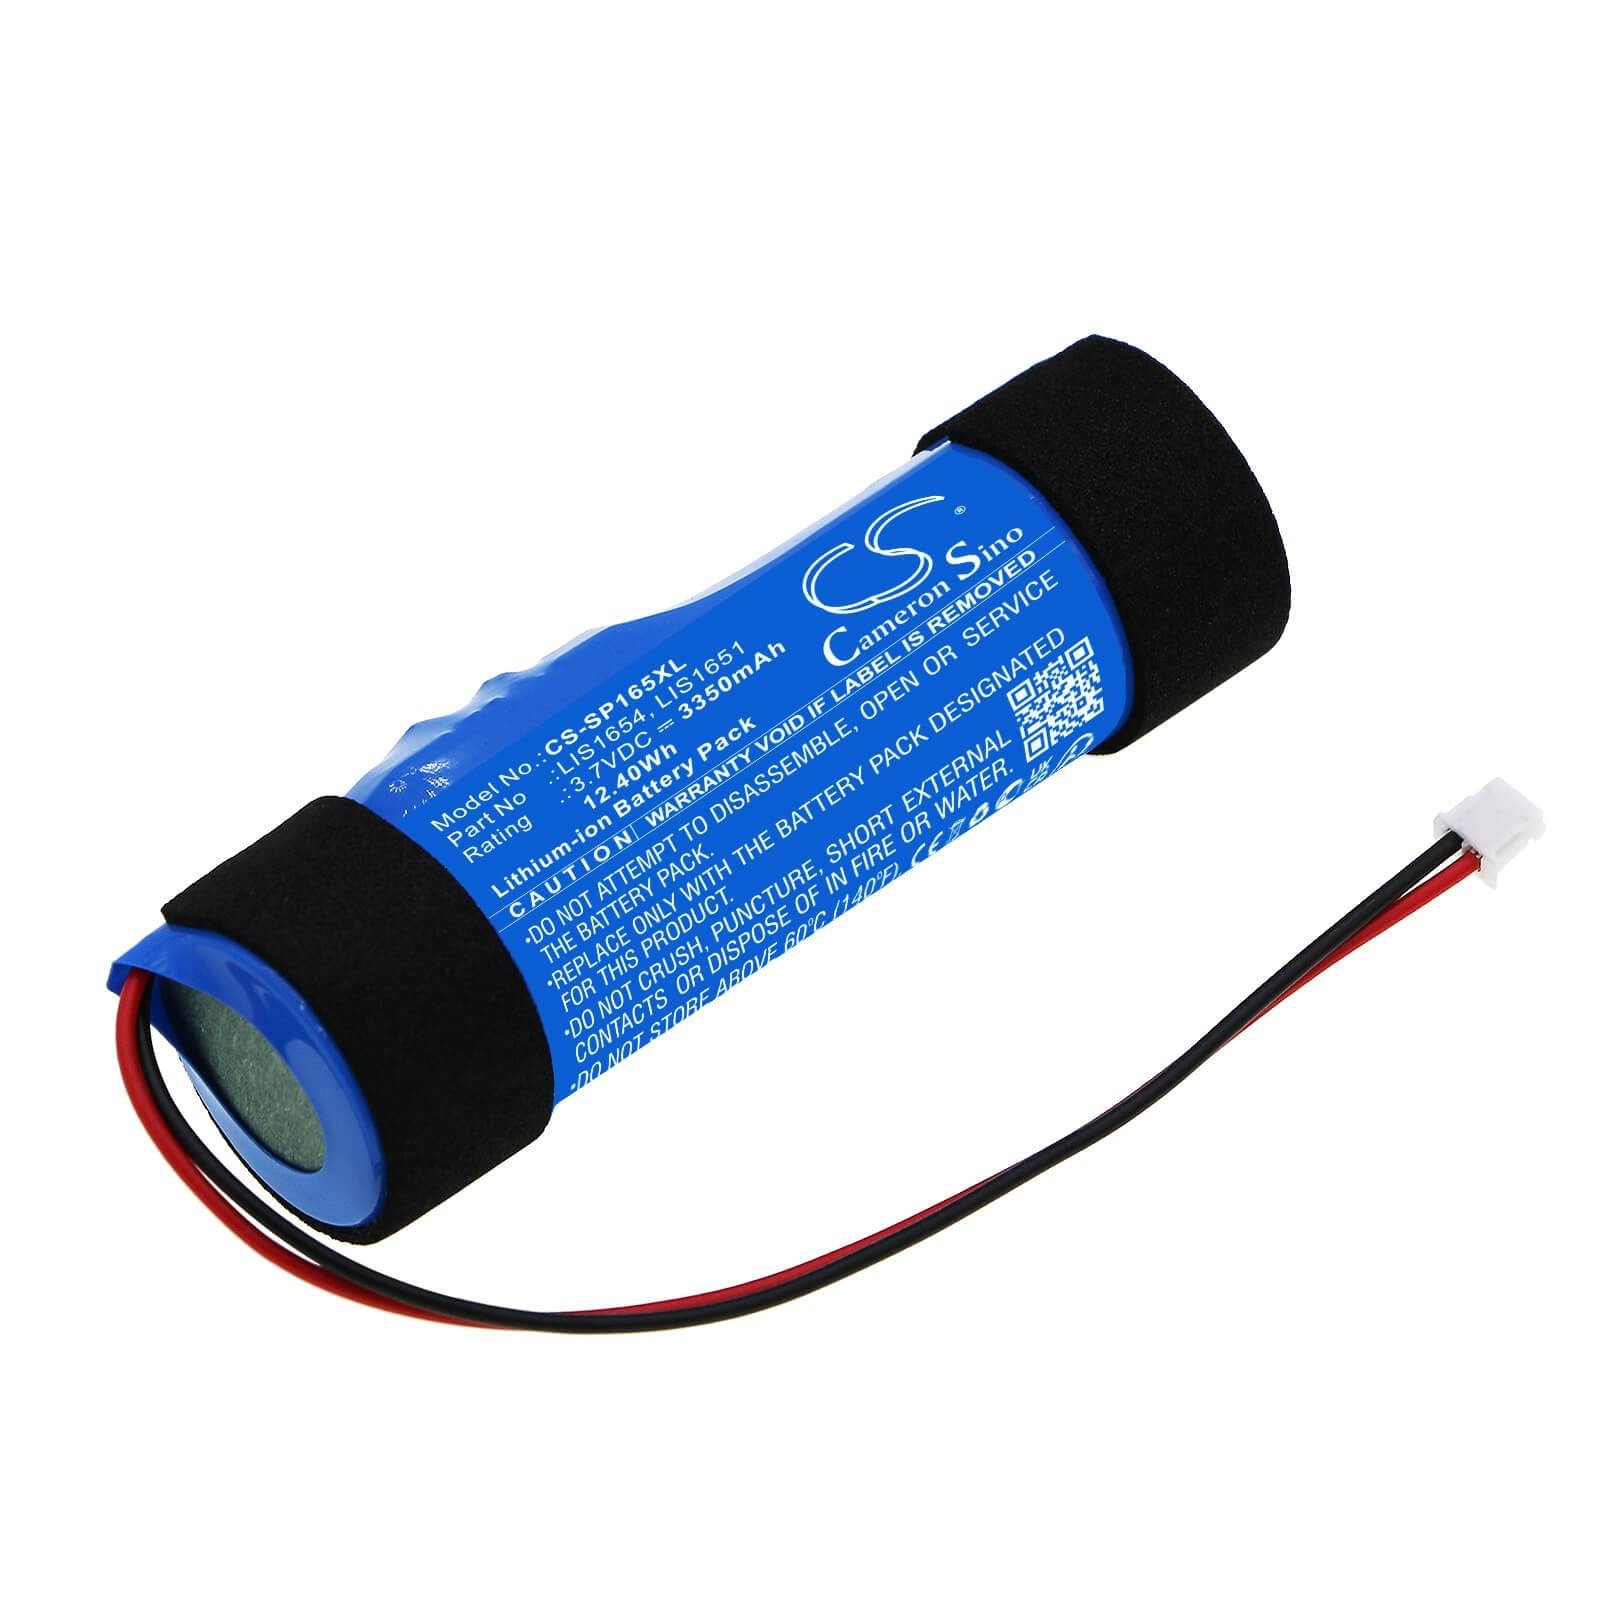
3.7V, Li-ion, 3350mAh, Game Console battery fits Sony, Lis1651, Cech-zcm2e, Cech-zcm2u, 12.40Wh
Cameron Sino CS-SP165XL Replacement Battery for Sony Game Console - 3350mAh / 12.40Wh Unlock uninterrupted performance with the Cameron Sino CS-SP165XL replacement battery, designed specifically for Sony Game Console. This high-quality 3350mAh / 12.40Wh Li-ion battery delivers a reliable 3.7V voltage with an energy rating of 12.40Wh , ensuring your device operates at peak efficiency throughout extended sessions. Whatever you are doing this battery provides the power and reliability you need. Product Features: Capacity: 3350mAh Battery Type: Li-ion Voltage: 3.7V Energy Rating: 12.40Wh Color: Blue Dimensions: 66.50 x 21.90 x 20.00mm EAN Code: 4894128182689 Net Weight: 50.0g Gross Weight: 75g Why Choose Cameron Sino Batteries? Extended Usage Time: With a 3350mAh capacity, this battery supports longer operational hours, reducing downtime. Premium Build Quality: Made from top-grade materials to ensure safety, durability, and efficiency. Safe & Reliable: Designed to prevent overcharging, overheating, and short-circuiting. Perfect Fit & Easy Installation: Specifically designed for Sony Models , ensuring seamless compatibility. Compatible Models: Sony Cech-zcm2e, Cech-zcm2u, Playstation Ps4 Move Motion Co Compatible Part Numbers: Sony:- Lis1651, Lis1654 30-Day Return & 1-Year Warranty: Buy with confidence! The Cameron Sino CS-SP165XL replacement battery includes a 30-day return policy and a 1-year replacement warranty , ensuring your satisfaction and peace of mind. Power Your Sony Game Console with Confidence! Keep your operations running smoothly with a reliable and long-lasting replacement battery. Order the Cameron Sino CS-SP165XL today and experience uninterrupted performance!
Brand: Cameron Sino Technology Limited
Category: Electronics > Electronics Accessories > Power > Batteries > Video Game Console & Controller Batteries